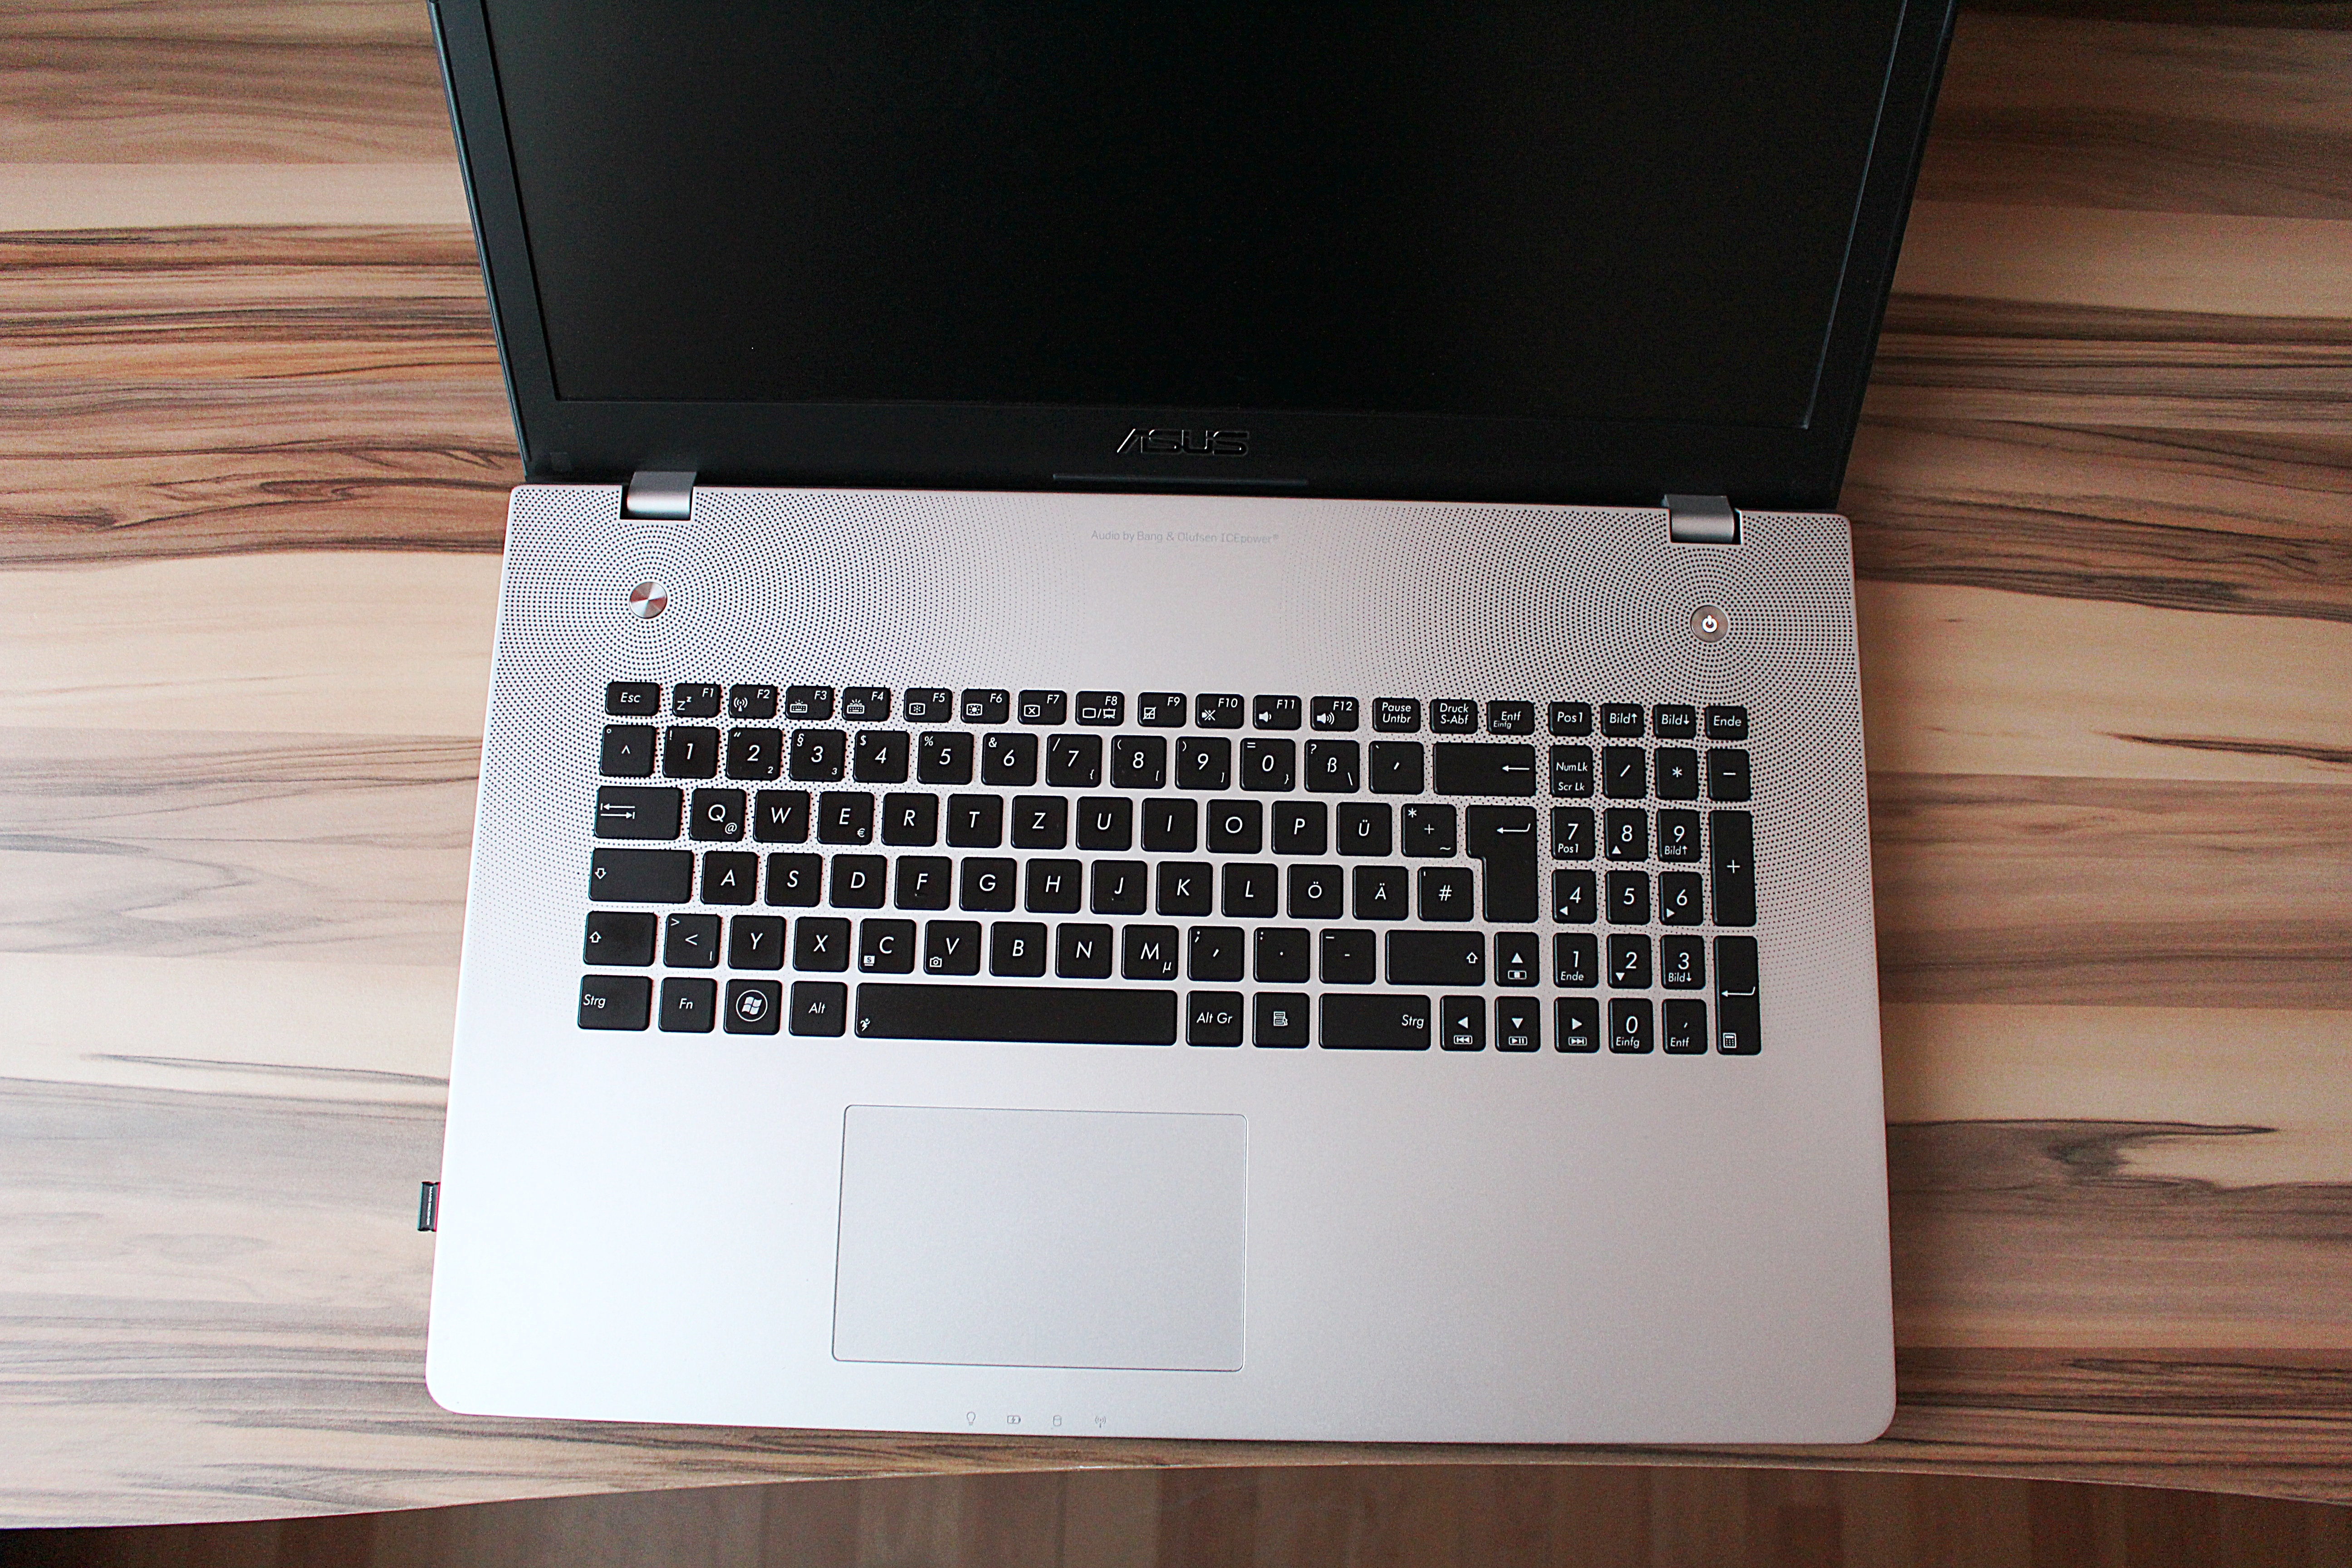
laptop, keyboard, technology, keys, multimedia, datailaufnahme, computer keyboard, electronic device, computer hardware